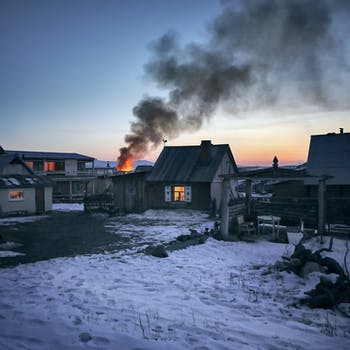
Label: No Watermark